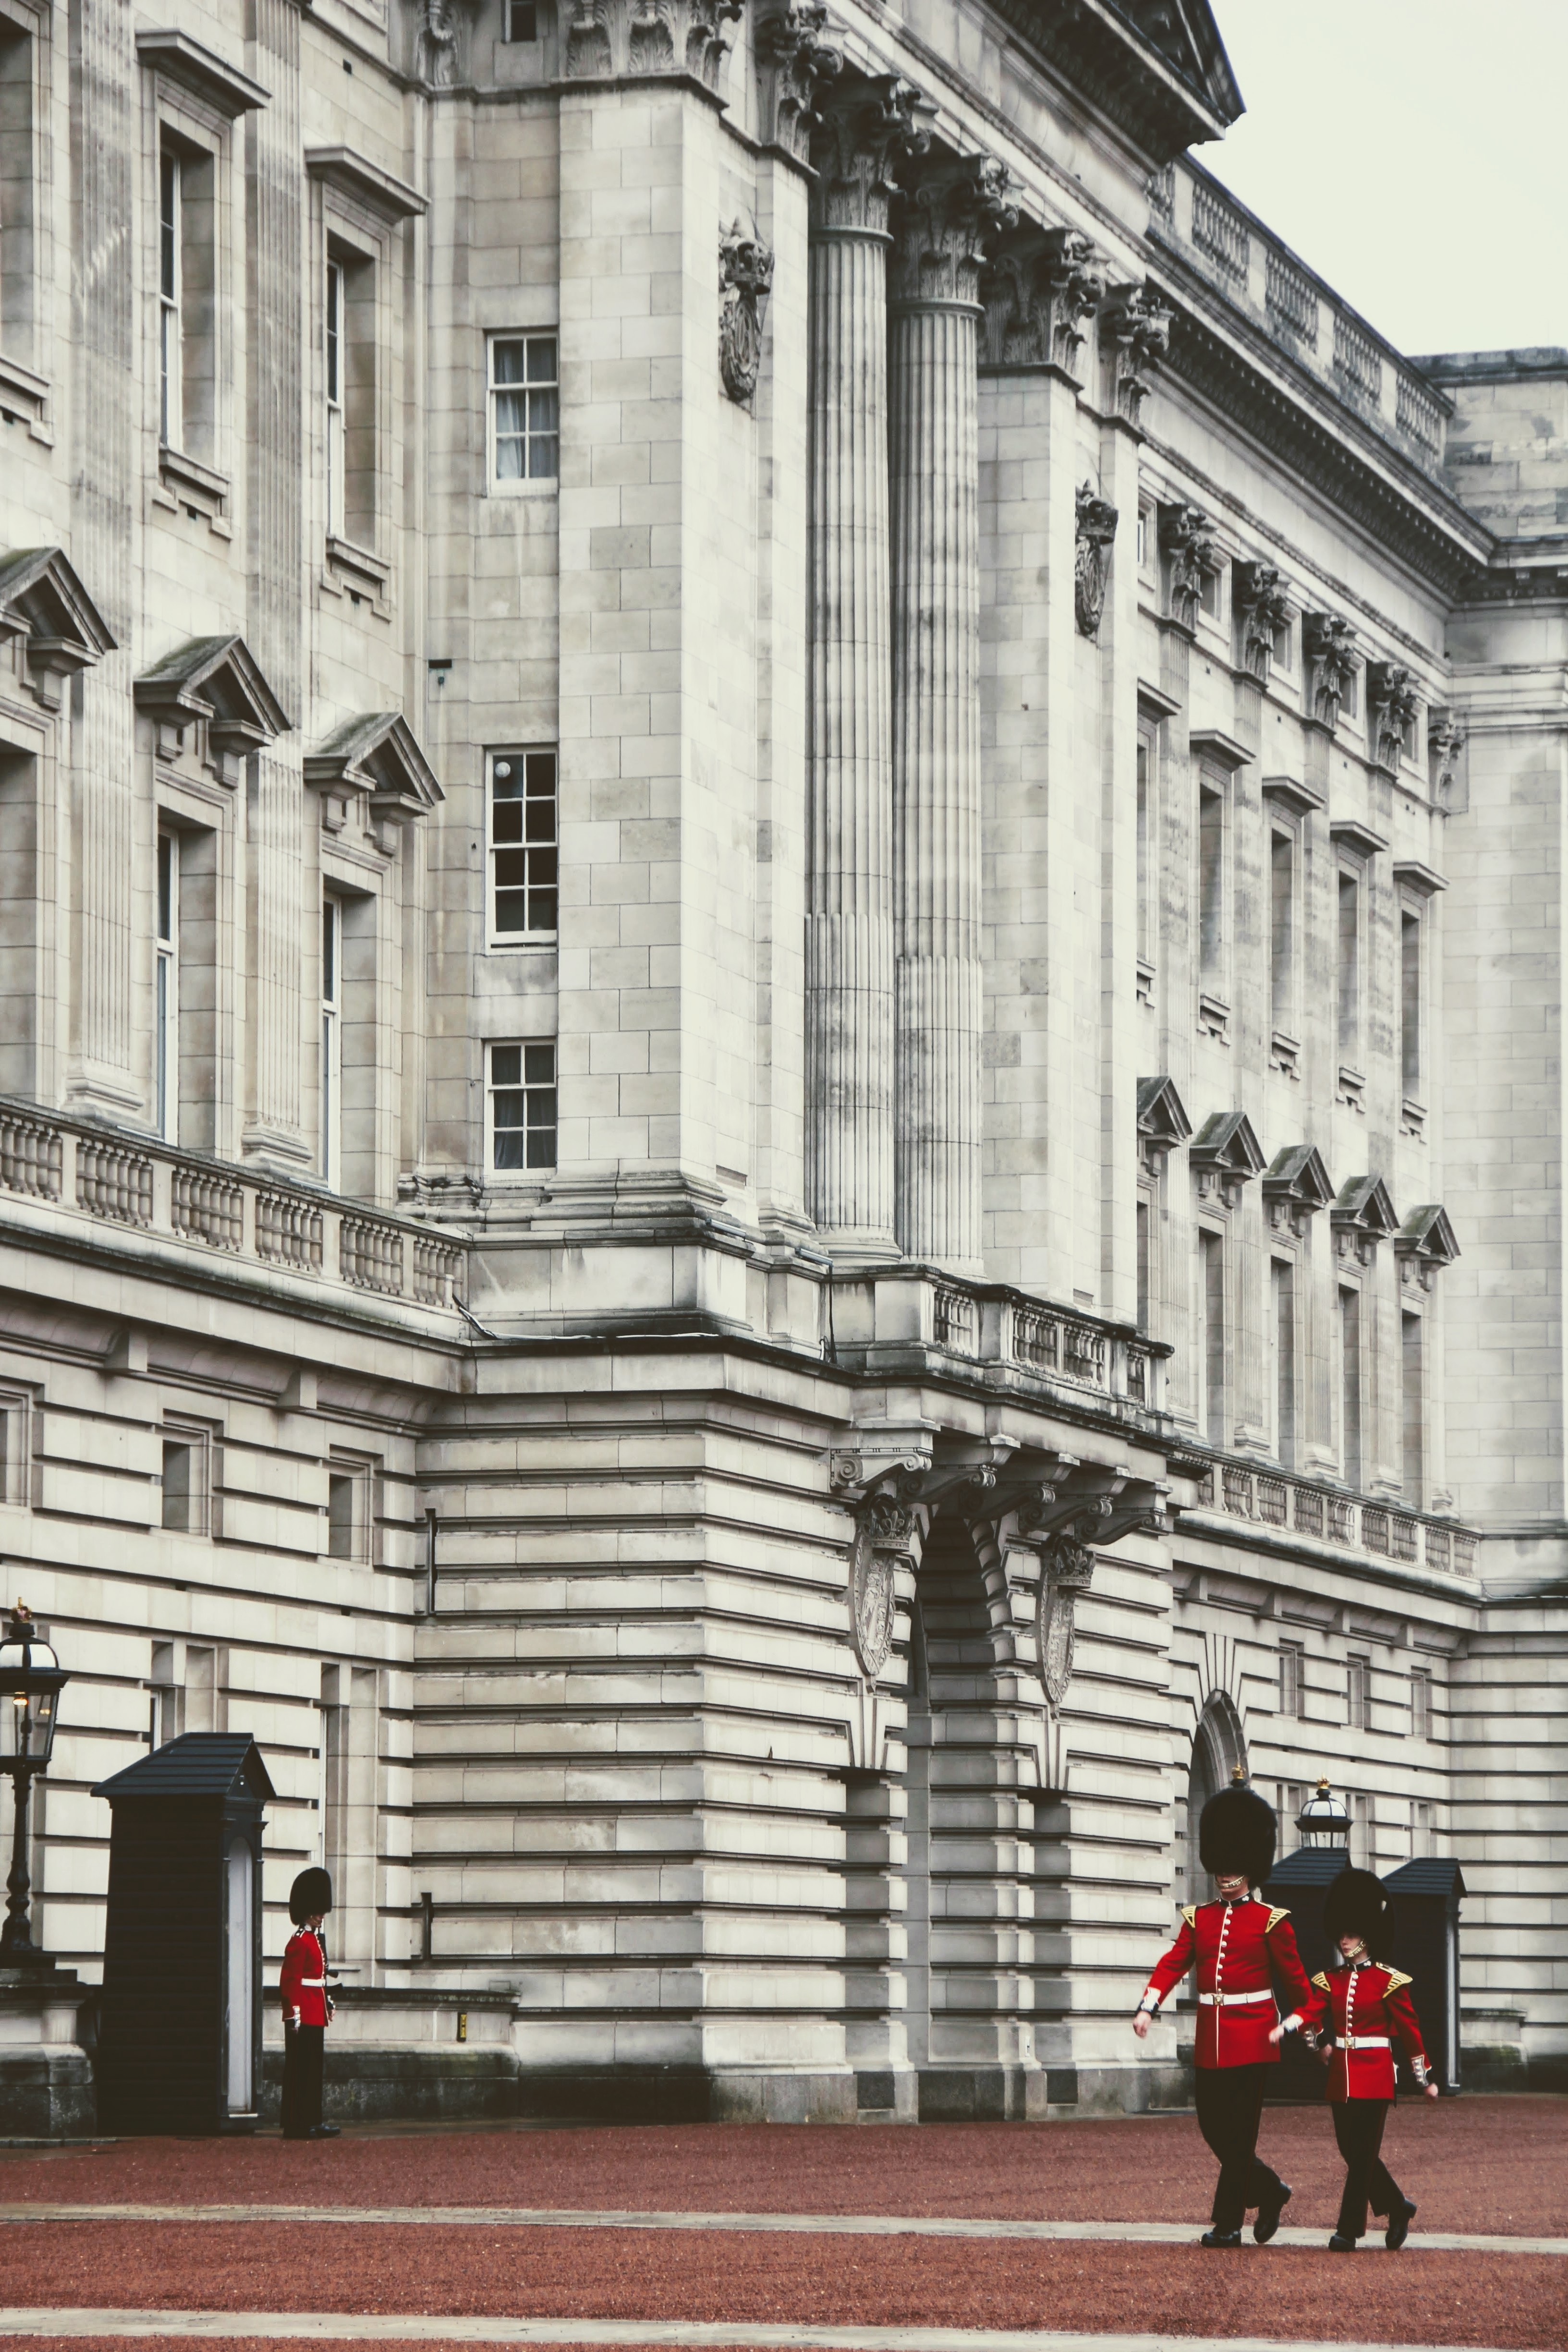
architecture, structure, street, house, window, building, palace, city, plaza, landmark, facade, parade, london, infrastructure, history, guard, metropolis, neighbourhood, united kingdom, buckingham, sentry, classical architecture, changing of the guard, buckingham palace, urban area, metropolitan area, awake transfer